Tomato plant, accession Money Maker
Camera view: tilt-top (135 deg); turntable rotation: 210 degrees
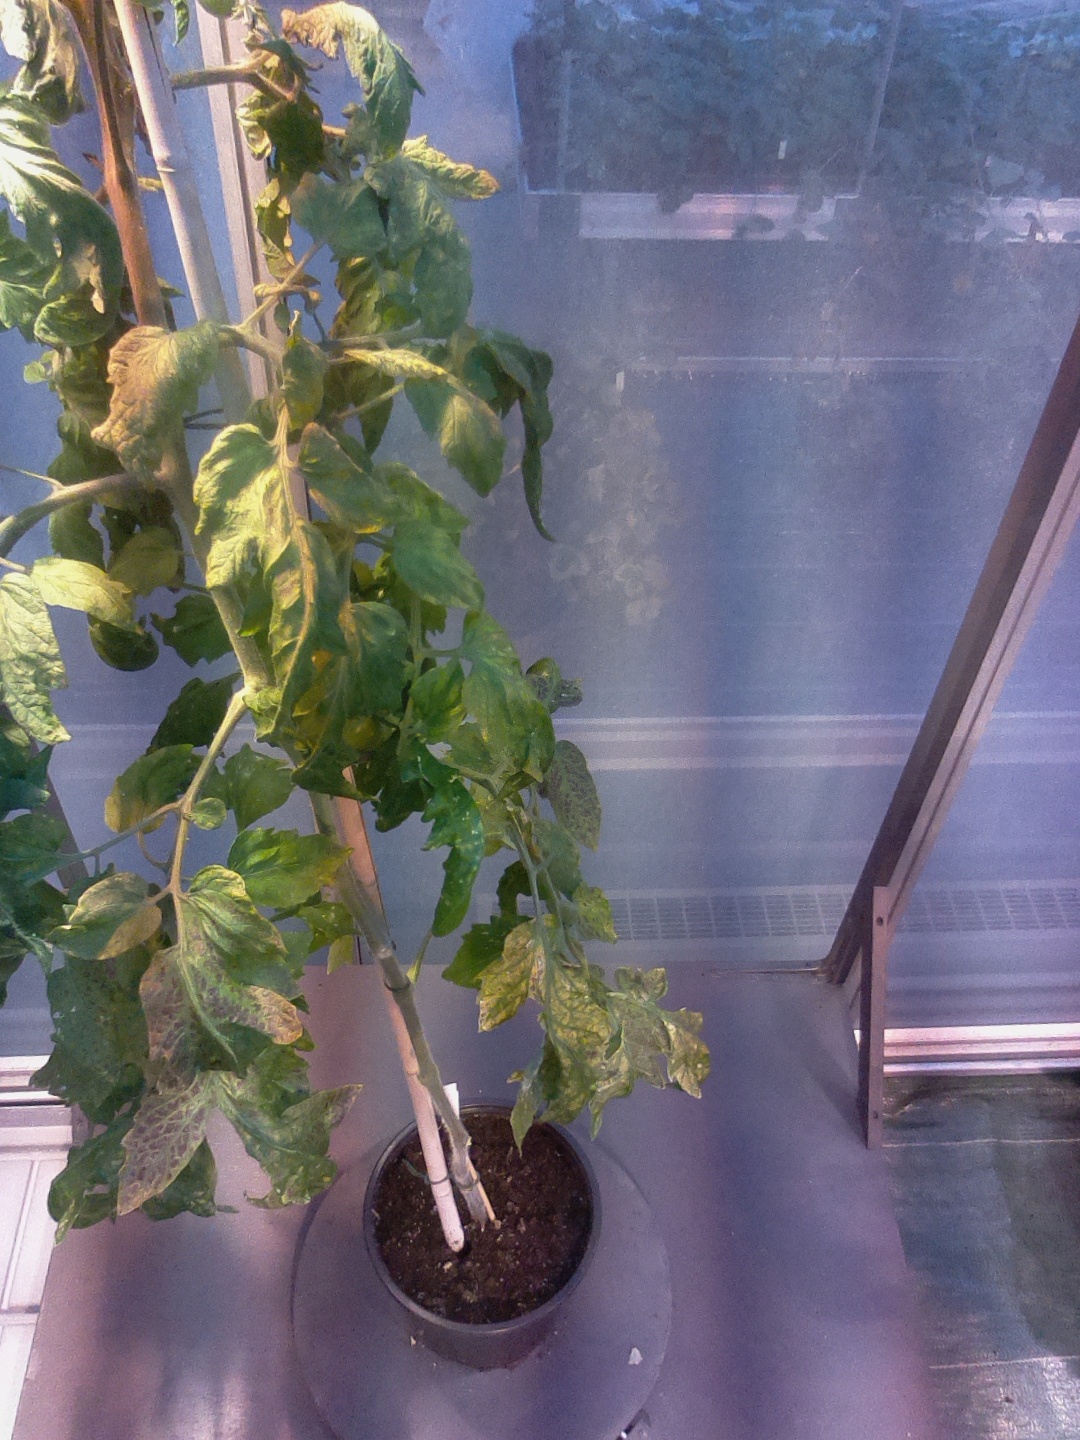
BBCH growth stage 75: 50%-60% of final fruit size